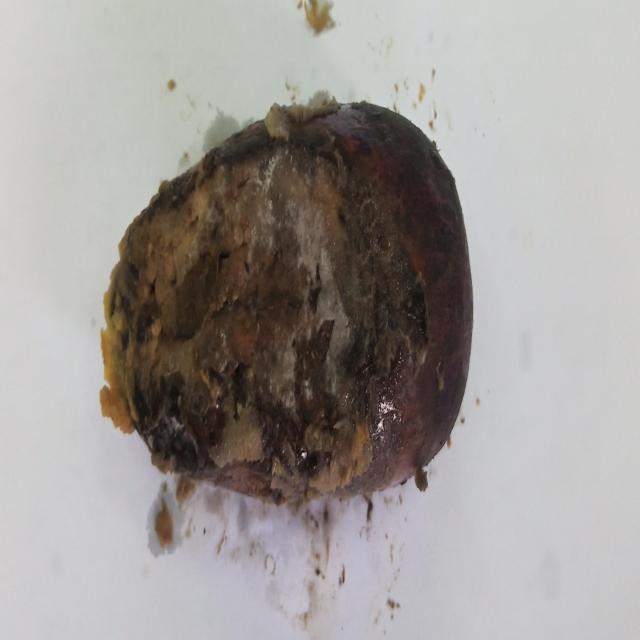
Plum grade: rotten